Athens Charter

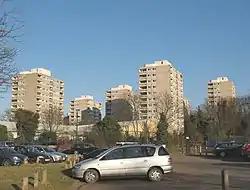
High rises part of the Alton Estate

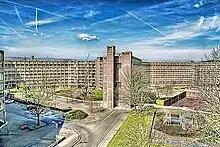
Parkhill Estate, Sheffield

The 1949 Housing Act in England paved the way for Local Authorities to provide a balance of housing types for a range of communities, not just the working class. In the socialist post-war atmosphere, architectural writer J M Richards praised Le Corbusier's "Unité" for "putting clean and healthy housing in a parkland setting".